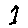
Label: 1